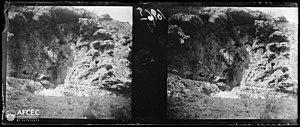
L'abri Romaní, ou abric Romaní, est un abri sous roche et un site archéologique préhistorique situé au sur la Commune de Capellades en Catalogne, Espagne.